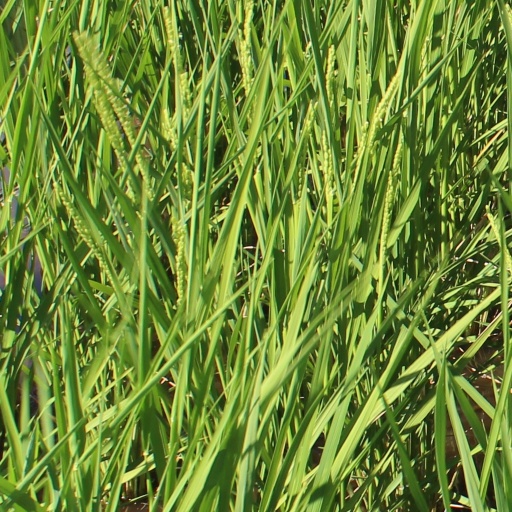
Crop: rice